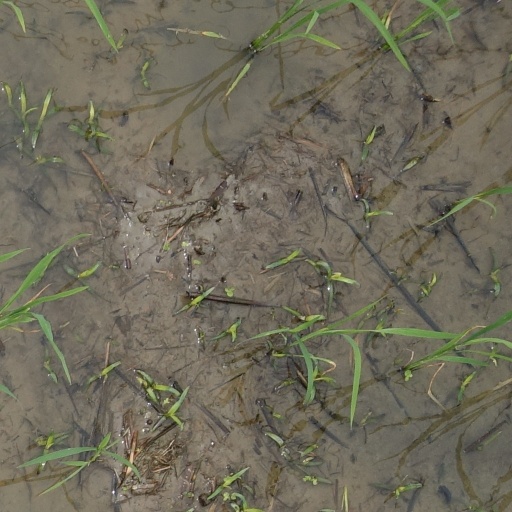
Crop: rice